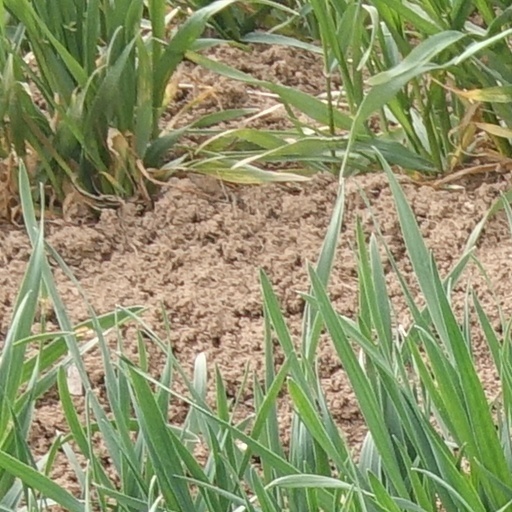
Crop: wheat